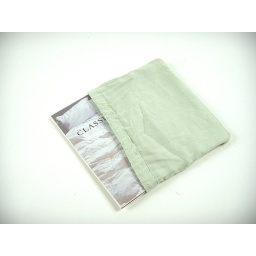
A paper promotion book for a linen paper line called Classic Linen. The book comes in a linen slipcover.